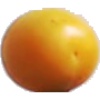
Label: Cherry Wax Yellow 1